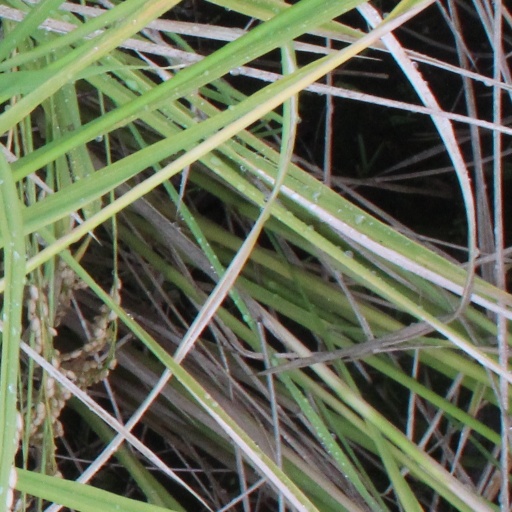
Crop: rice